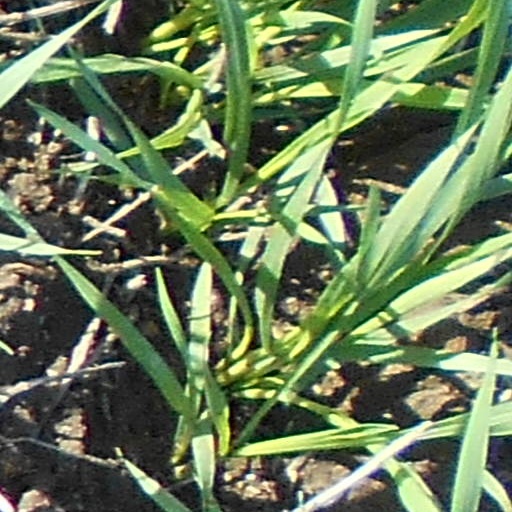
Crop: wheat